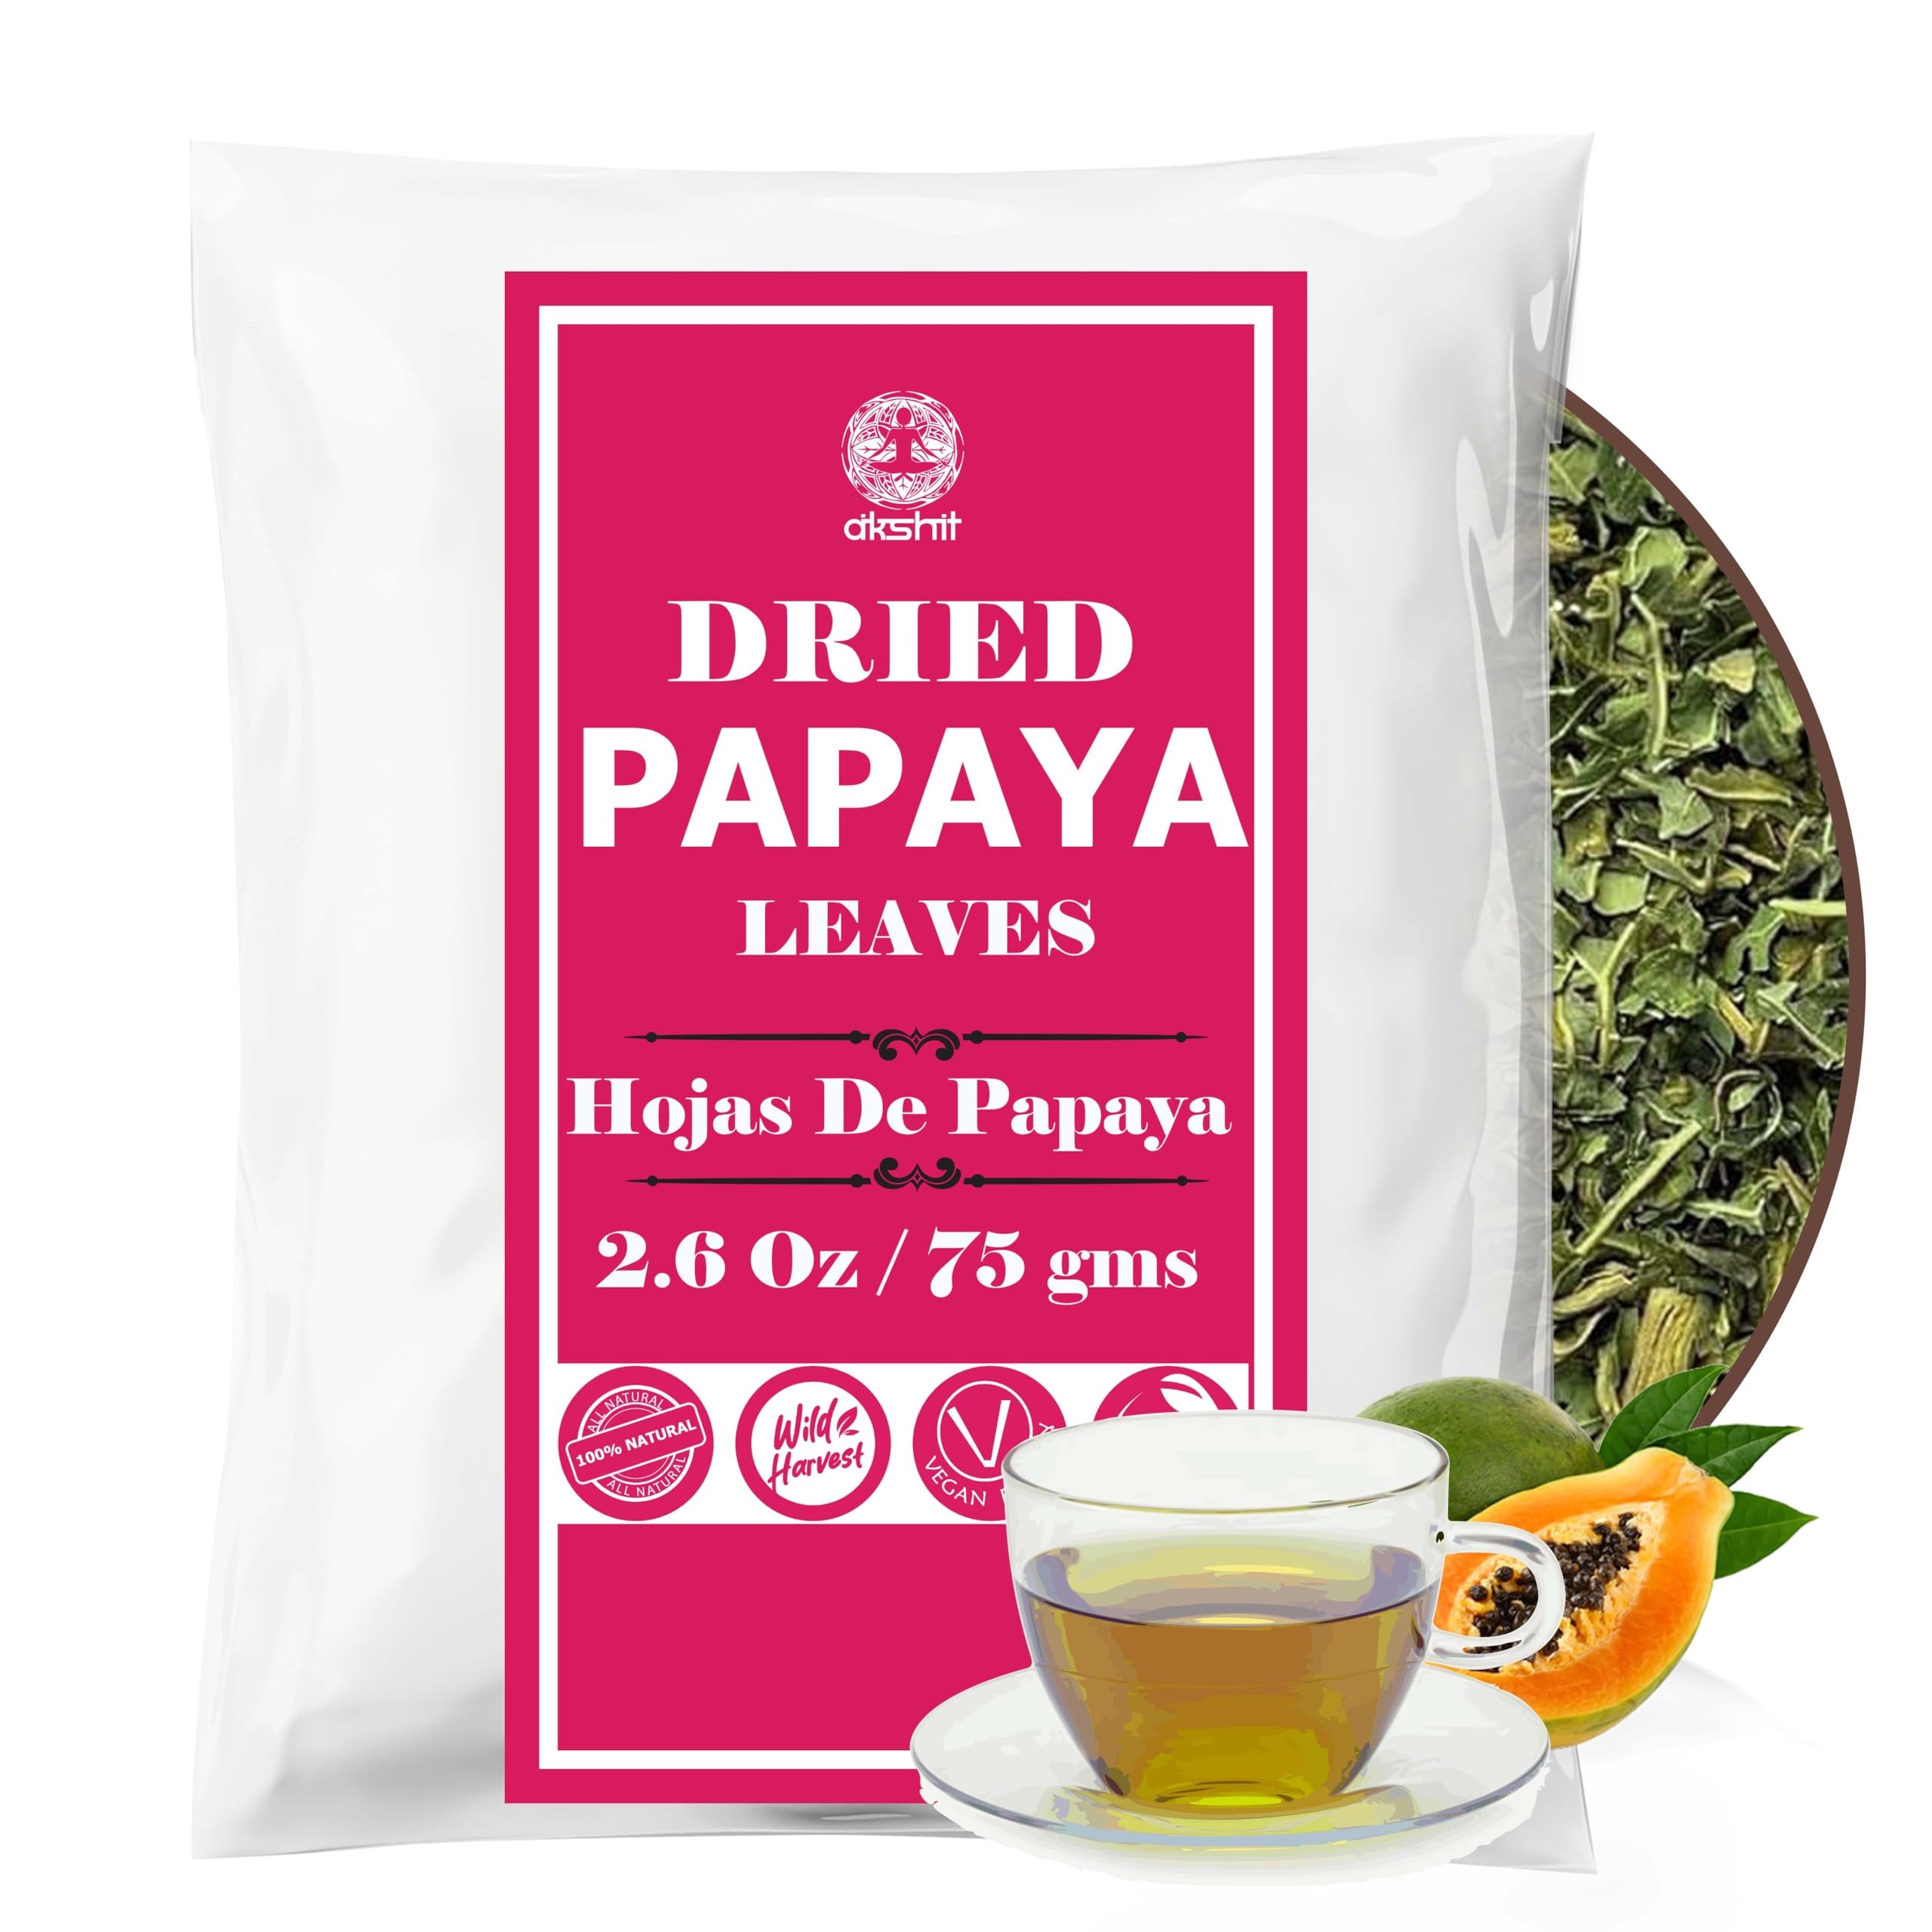
Item Name: 2.6oz Dried Papaya Leaves, Leaf Tea, Dried from Fresh Green Leaves, Papaya Loose Leaves, Non-GMO, Perfect For Tea, Leaf Extract. by Akshit
Bullet Point 1: Papaya leavess are hand-picked at their flavorful/colorful peak, sorted, washed and naturally sun-dried to perfection. Akshit professionally hand-selects only the premium fresh green leaves for the utmost quality since we follow International Standards.
Bullet Point 2: Dried Leaves Benefits: Papaya Leaf is renowned for natural leaf compounds that contribute to health benefits. Papaya Leaf may help with natural immunity, relieving, calmness & relaxing.Dont forget having a cup of tea infused with these leaves
Bullet Point 3: Embrace the benefits of Papaya leaves in different creative ways like cooking different dishes, papaya leaf tea, making leaf extract. Just like papaya leaf powder/ extract, these leaves also may help with hair growth and skincare
Bullet Point 4: These leaves are perfect for traditional tea rituals and culinary uses. Our natural leaves can be used in different creative purposes like making papaya tea, cooking. You can crush the leaves into a fine papaya leaf powder/ extract
Bullet Point 5: Recipes: Explore creative ways to incorporate papaya leaves into your culinary repertoire. From refreshing iced teas to flavorful marinades, the possibilities are endless with our versatile papaya tea. You may also crush the papaya leaves herb into papaya leaf powder which have the same nutrients like papaya leaves
Product Description: Papaya leaves, botanically classified as Carica papaya leaves , grow on a small single stemmed tree. Also known as hojas de papaya tea leaves and fresh Paw paw leaves in Australia and the West Indies. Leaf Tea From Papaya leaves are perfect suited for cooking leaf applications such as making papaya leaves tea. Fresh papaya leaves can be used to make papaya leaf powder (papaya leaf extract) and steps are crushed papaya leaves into fresh papaya leaf powder then make a papaya leaf tea extract which has the same natural leaf benefits like the whole papaya leaves. Natural Papaya leaves are sun dried leaves to perfection, preserving the leaf tea natural tea flavors and papaya tea aroma. As you open the papaya leaf packaging, you will be greeted by an authentic papaya leaf scent providing you with a revitalizing fresh papaya tea experience. Fresh green papaya leaves are boiled and steeped to get papaya leaf tea or in cooking. Akshit Papaya tea can be brewed using papaya leaves and you can spice up the fresh papaya leaf tea with dried lemongrass loose leaf, or dried ginger roots for a perfect papaya leaf tea taste. Papaya leaf dried can be used as seasoning for cooking different dishes. Experience the leaf quality and authenticity that Akshit papaya leaves brings to your tea and culinary creations. Also papaya leaf dried may help with hair growth and skin care. Many complain about the papaya leaf tea taste not knowing that crushed papaya leaves have a great leaf tea taste and flavor compared to whole papaya leaf for tea. Have a spiced papaya leaf tea. Whole Papaya leaves are rich in various natural health benefits. Papaya leaves for cooking takes caution in presenting to you the finest papaya leaves (Carica papaya leaves) natural with no added flavors, natural papaya leaves in nature existence. Papaya leaves tea in all kinds of category ought to be taken in for their health benefits and sourced from ethically cultivated papaya trees to preserve the papaya leaf nutrients, taste and leaf flavor. Dried papaya leaves are considered have a wealth of natural dried leaves nutrients. Natural papaya tea leaf are quite impressive and can be used in soothing papaya tea purposes. Dried papaya leaf tea are sun dried papaya leaves, grown with care and love from our natural papaya tree farms in Africa to bring you the exclusive leaf tea taste of papaya leaves. Akshit carefully and selectively focus on health and papaya Leaves tea taste. Dried Papaya leaves for tea can be used in different ways for a healthy life style. Dried Papaya leaves are pure natural leaves, Non-GMO, Vegan friendly, and caffeine free leaf tea. Grab a cup of papaya leaf tea as perfect way to consume dry papaya leaves for tea. Fresh Papaya leaves are processed and then sealed to ensure a long shelf life while maintaining the freshness and papaya leaf tea aroma of the papaya leaf tea herb. Enjoy a papaya leaf tea that is free from artificial flavors and no artificial colors. Take some hoja de papaya leaf and steep papaya leaf for tea in a boiling pot for 5-6minutes. Enjoy the uplifting flavors of papaya leaf tea at any time of the day, as these leaves are naturally caffeine-free papaya leaf. Whether you're seeking a morning start or a calming papayatea evening ritual, our herbal papaya tea offers a refreshing tea choice. Papaya leaf tea offers a refreshing and delightful fresh papaya leaves tea taste. Interact With Nature by using Papaya Leaves for making leaf extract, cooking dishes. These fresh leaves bringout a refreshing and invigorating leaf tea aroma that enhances your tea-drinking experience. Embrace the soothing leaf tea scent and enjoy a moment of relaxation. Every fresh papaya leaf tea sip, greets you by a vibrant papaya tea and invigorating papaya leaf flavor profile that is reminiscent of fresh leaves, hand- picked fresh green leaf herbs. Dried papaya leaves may help to promote healthy hair growth and skin care. Papaya leaves are filled with an abundance of natural properties for healthy lifestyle
Value: 2.6455
Unit: Ounce

Price: 8.99